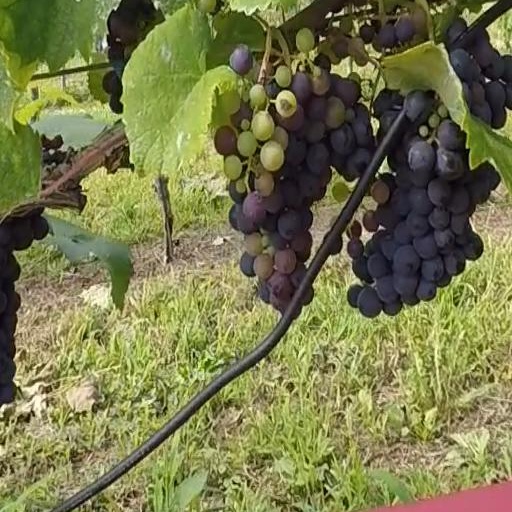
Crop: grape